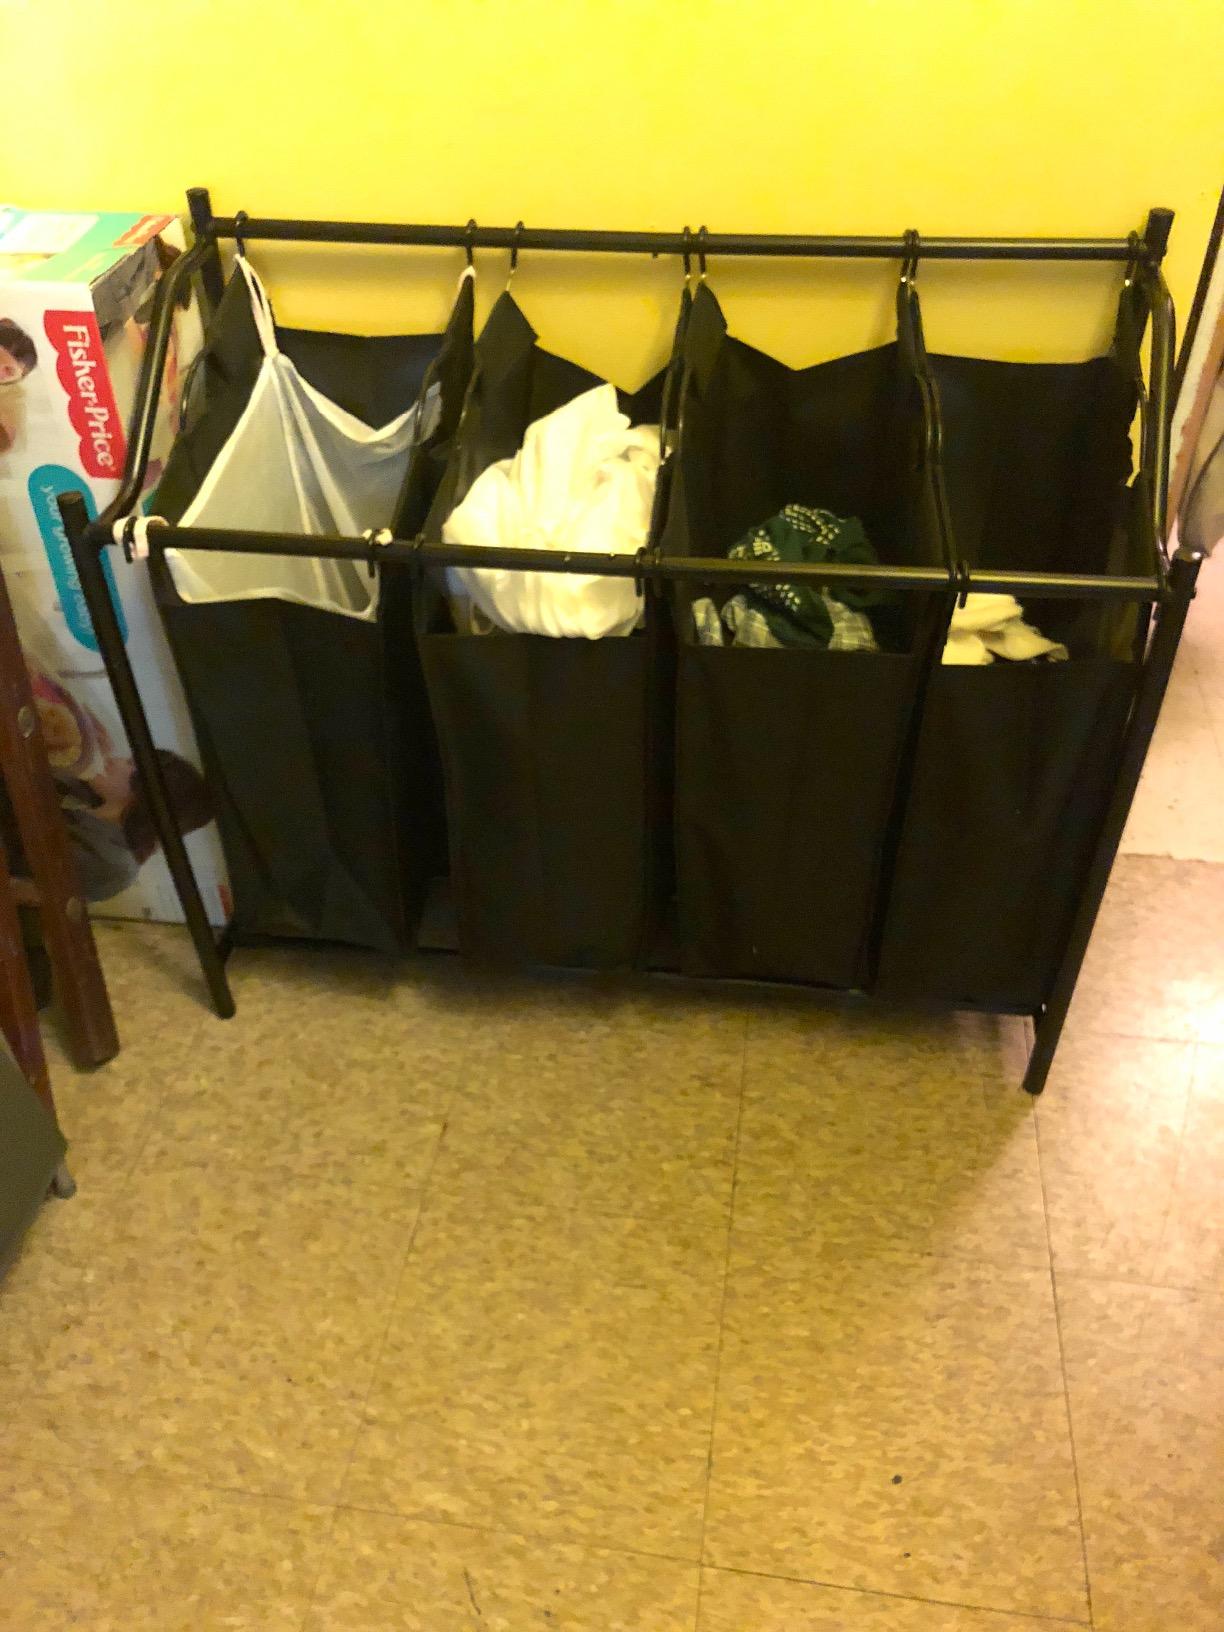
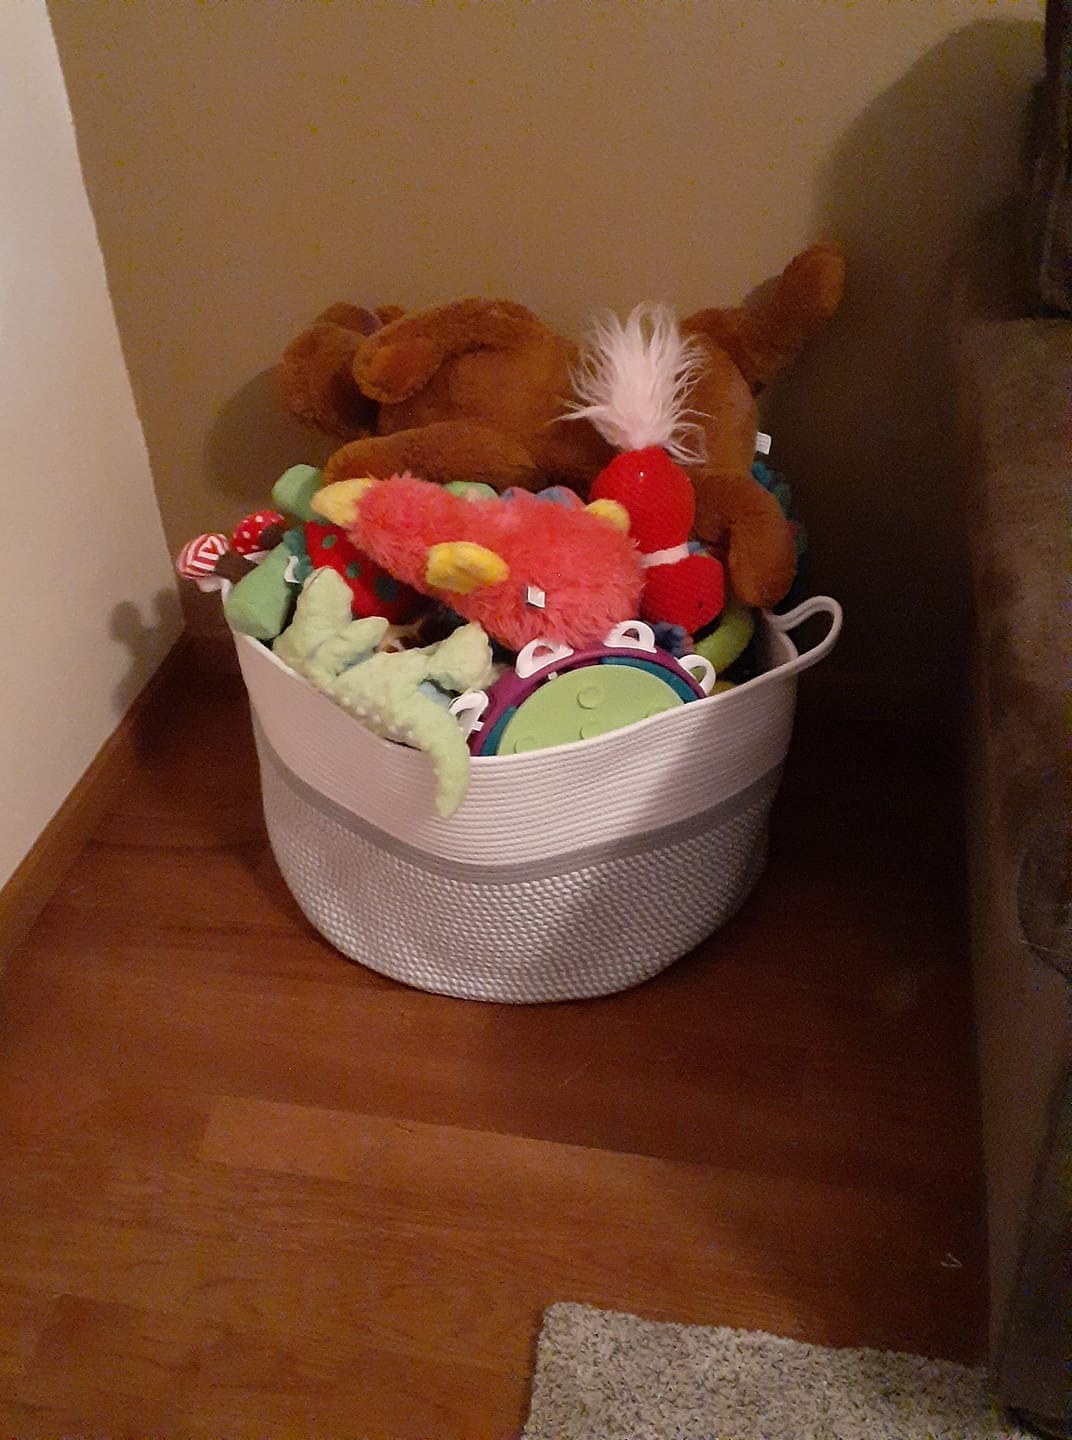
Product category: items_hamper
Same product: no